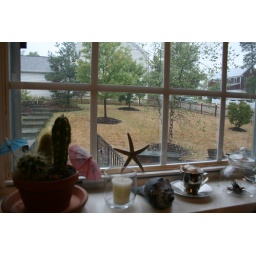
We don't water our grass in the summer, so the rain is welcome!